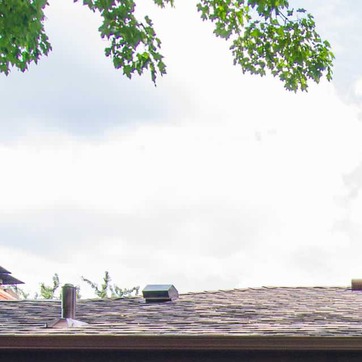
Material: sky